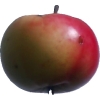
Label: Apple 11